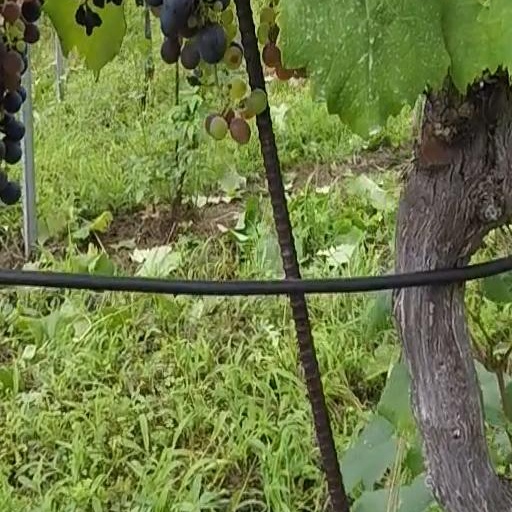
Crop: grape